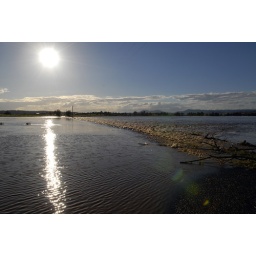
View of the flooding hunter river crossing a road (pywells lane I think) at Luskintyre near Lochinvar.